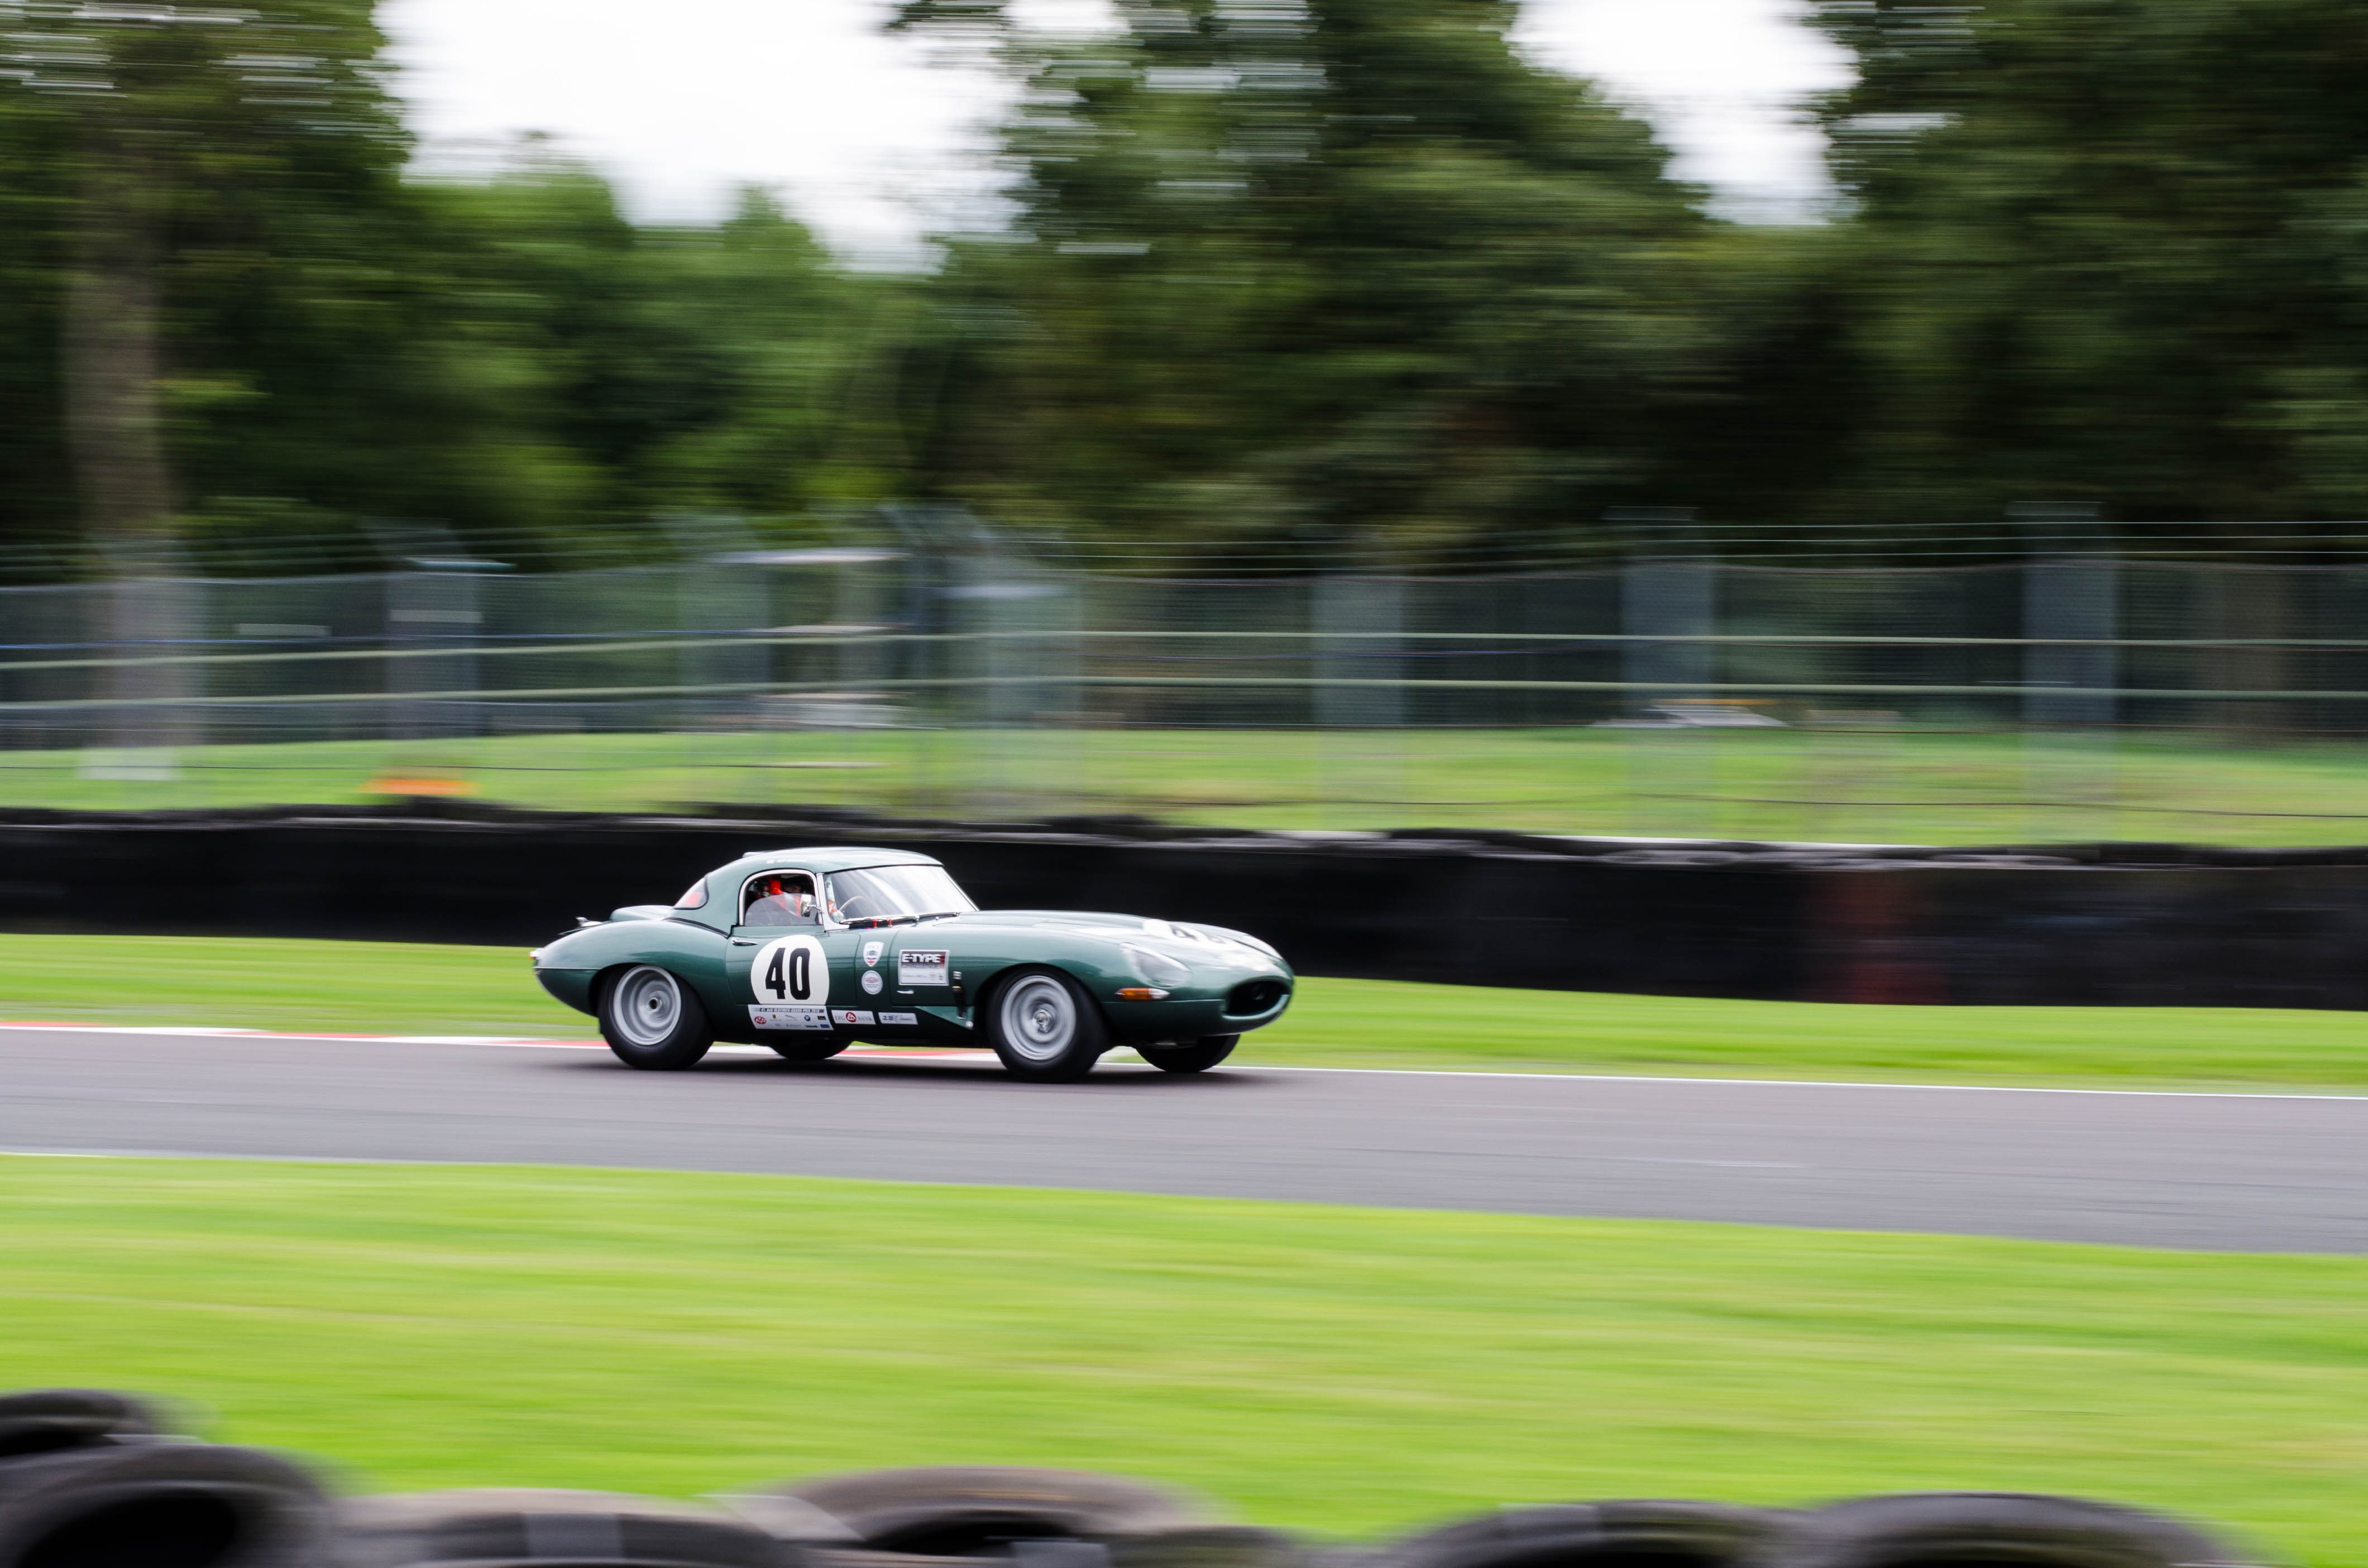
structure, car, automobile, motion, transportation, vehicle, auto, speed, sports car, race car, race, supercar, sports, racing, motor, jaguar, race track, fast, motorsport, e type, racing car, car racing, formula one, auto racing, automobile make, automotive design, sport venue, performance car